Aqueduct of Querétaro

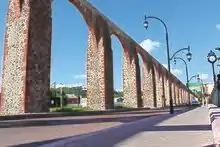

The aqueduct of Querétaro is an 18th-century aqueduct in the Mexican city of Querétaro. It is a symbol of the city of Querétaro and one of the largest aqueducts in Mexico. It forms a part of the historic center of Querétaro, a UNESCO World Heritage Site. It is long and has 74 arches which reach an average height of .